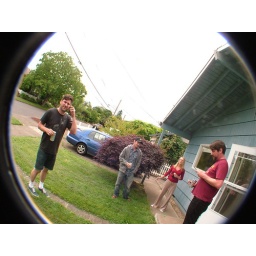
this is pre box in the street session